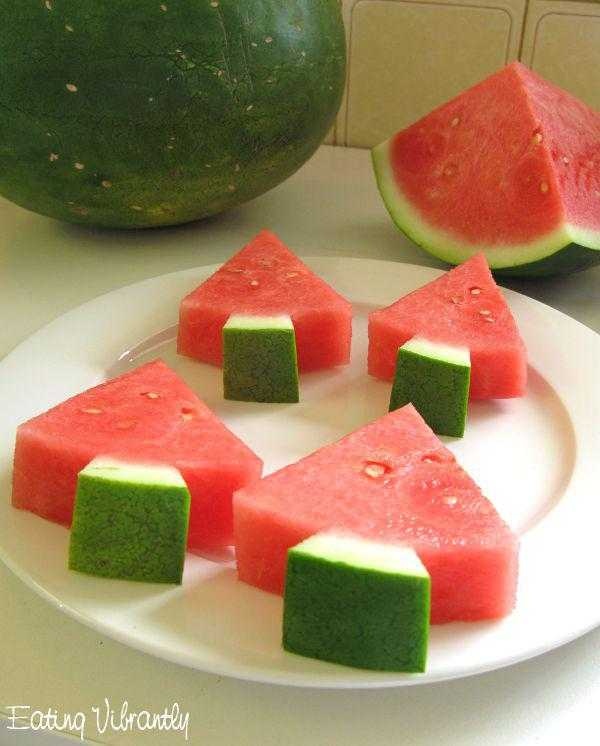
Label: Watermelon